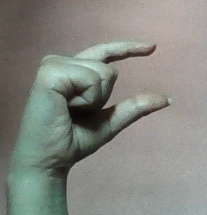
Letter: dal